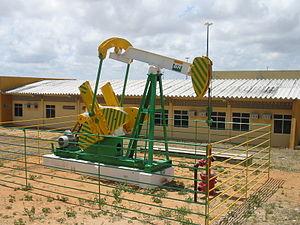
Petróleo Brasileiro S.A - Petrobras est une entreprise d'État brésilienne de recherche, d'extraction, de raffinage, de transport et de vente de pétrole. Son siège est situé à Rio de Janeiro. Elle est la première entreprise du pays.